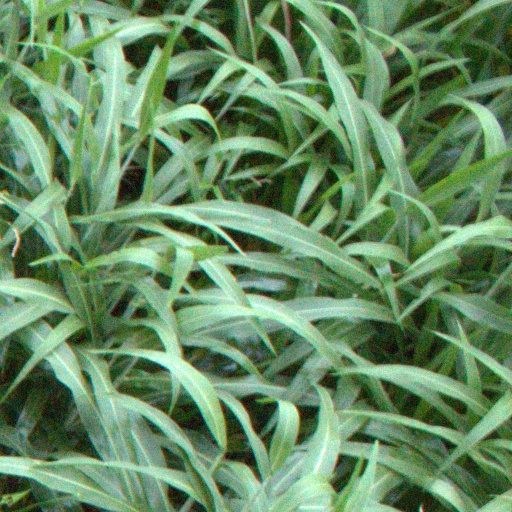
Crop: sorghum